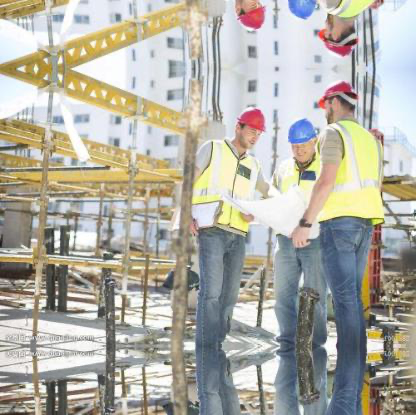
Objects in the image:
label: helmet
label: helmet
label: helmet
label: helmet
label: helmet
label: helmet